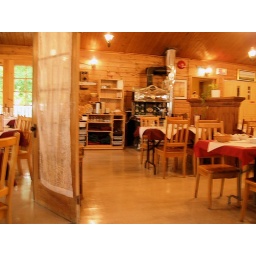
Restaurant in Ste. Famille on the Ile d'Orleans near Quebec City. FABULOUS chicken pot pie.